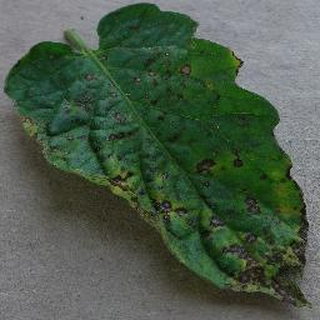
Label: tomato_early_blight